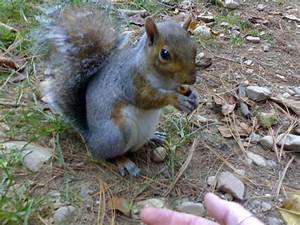
Label: scoiattolo